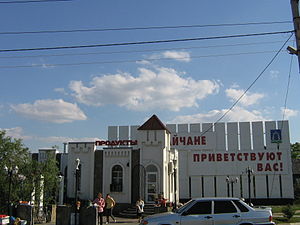
Batajsk
Batajsk er en by i det vestlige Rusland, beliggende i Rostov oblast med 124.705 indbyggere. Batajsk blev grundlagt 1769.